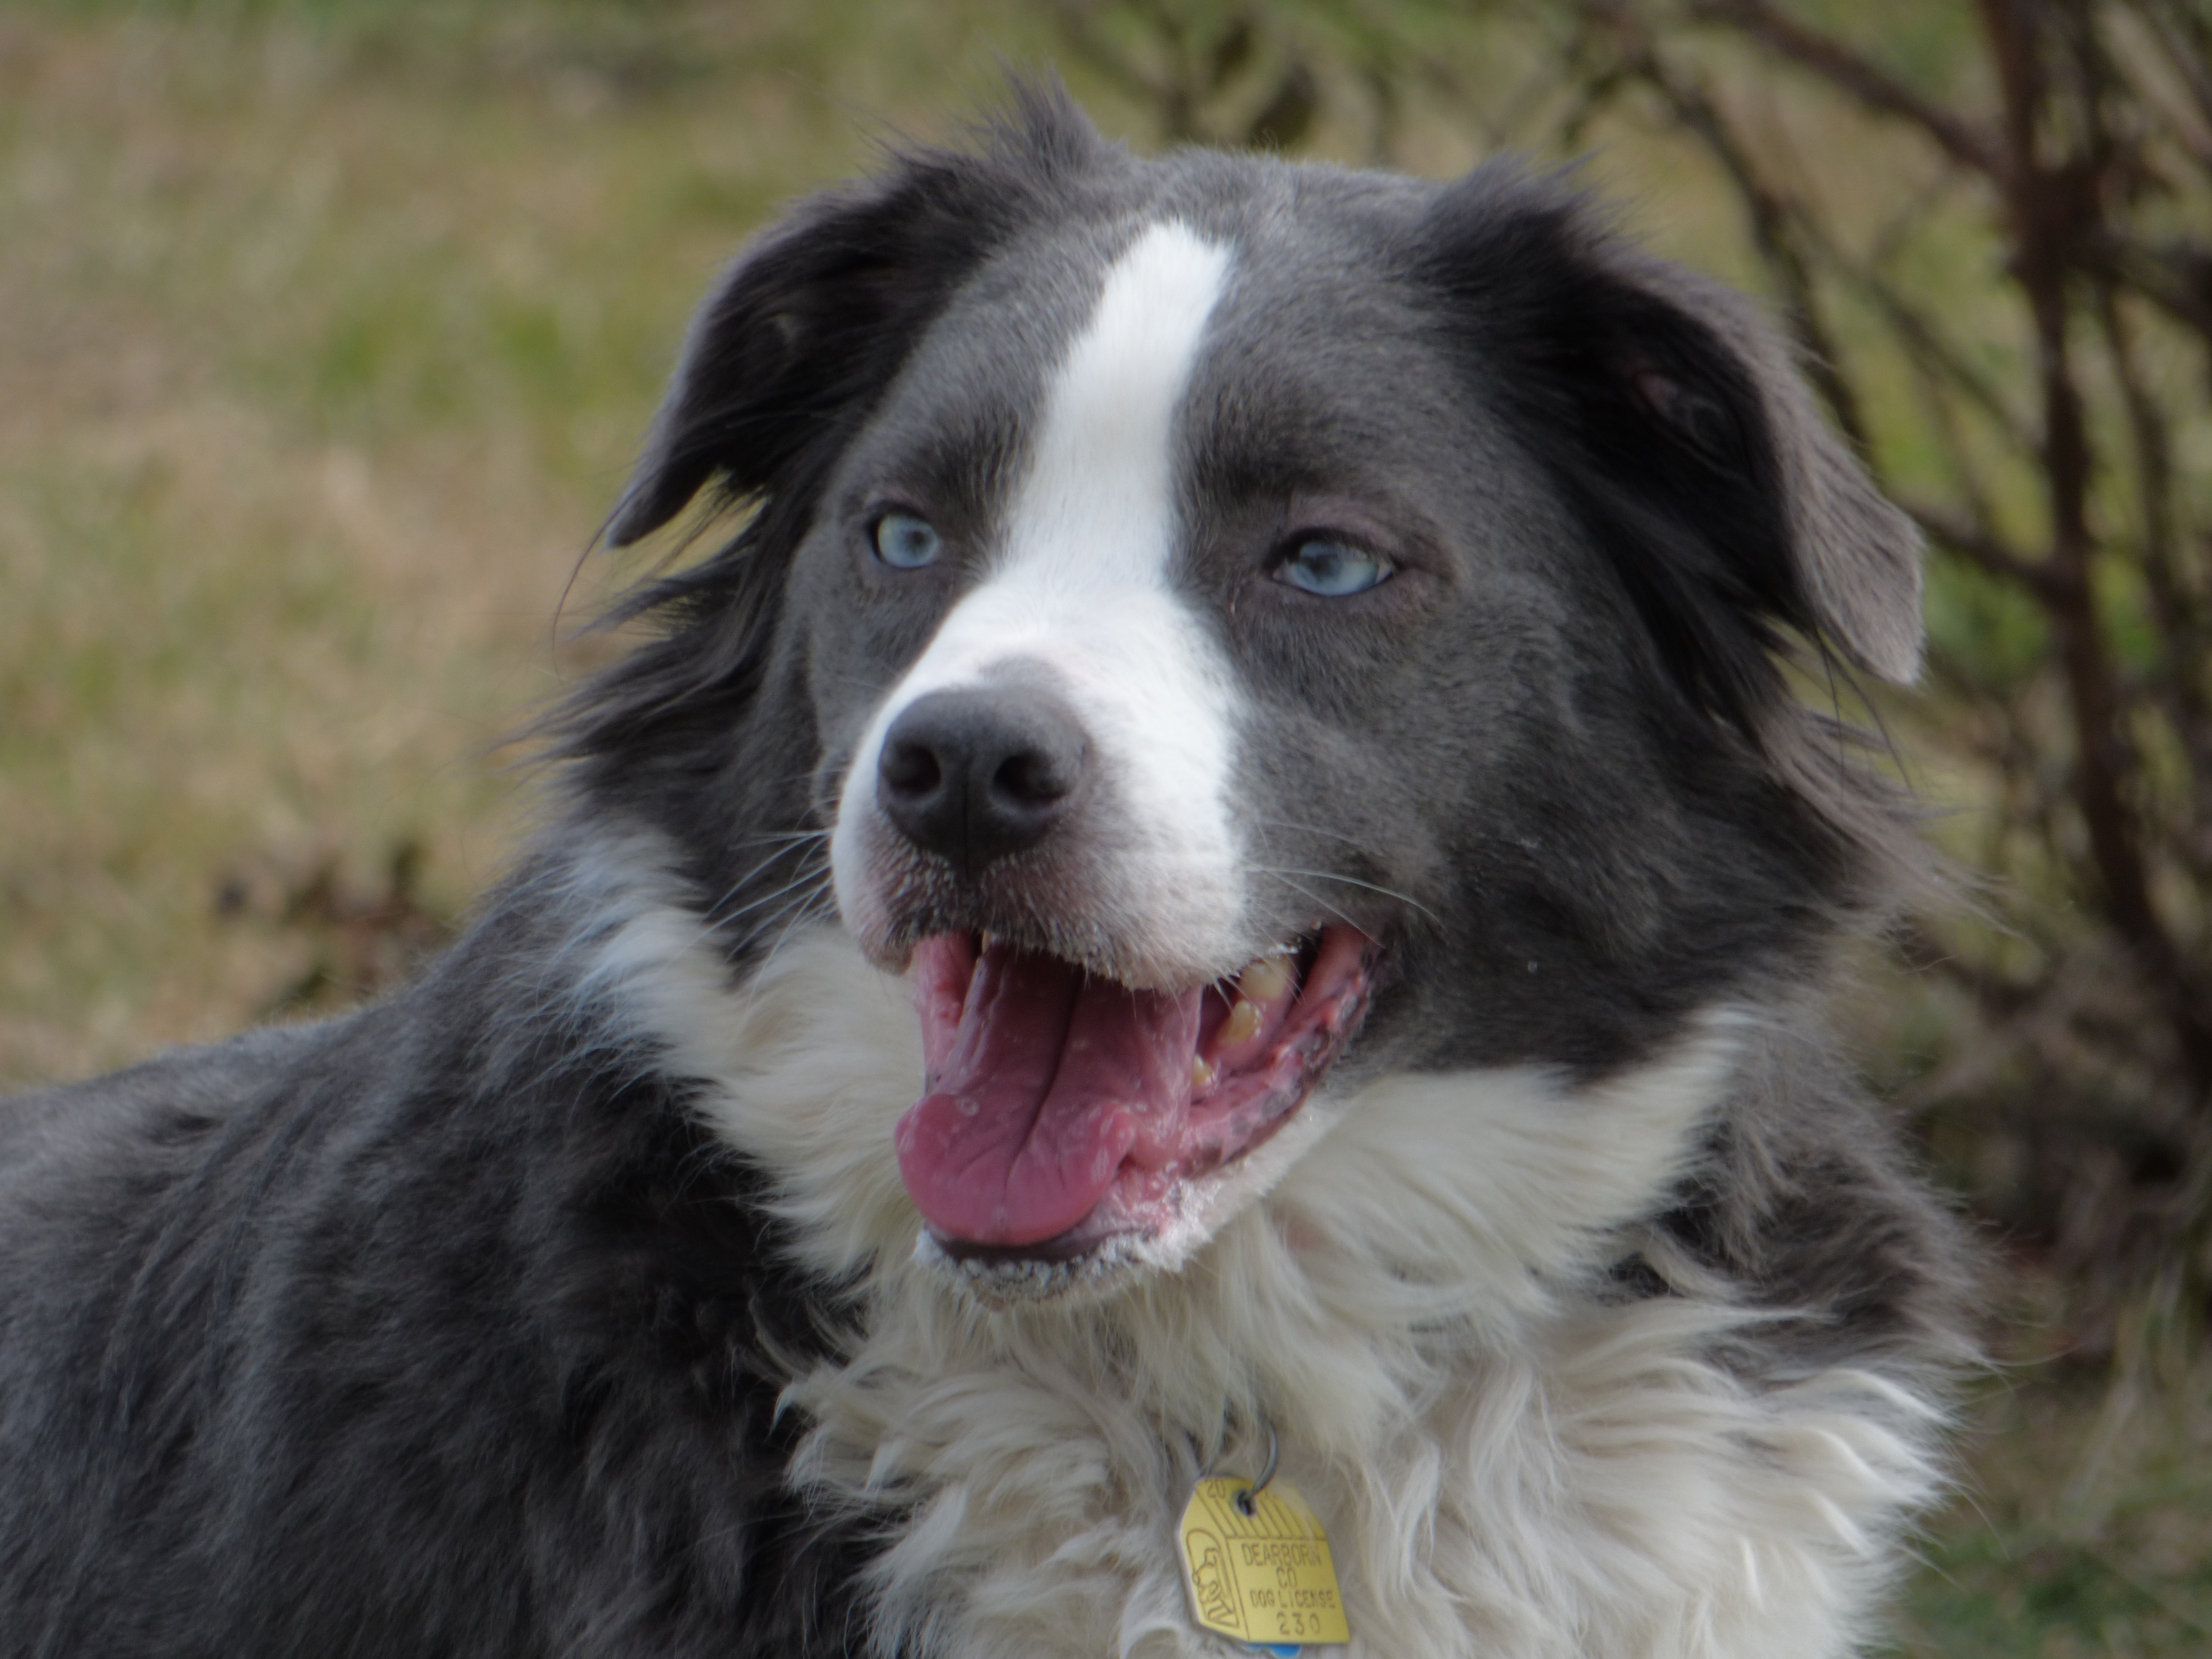
white, dog, animal, cute, looking, collie, pet, portrait, mammal, laying, border collie, outdoors, australian, face, eyes, grey, happy, vertebrate, domestic, adorable, lying, dog breed, cute animals, blue eyes, australian shepherd, karelian bear dog, dog like mammal, carnivoran, dog breed group, miniature australian shepherd, dog crossbreeds, stabyhoun, english shepherd, karakachan dog